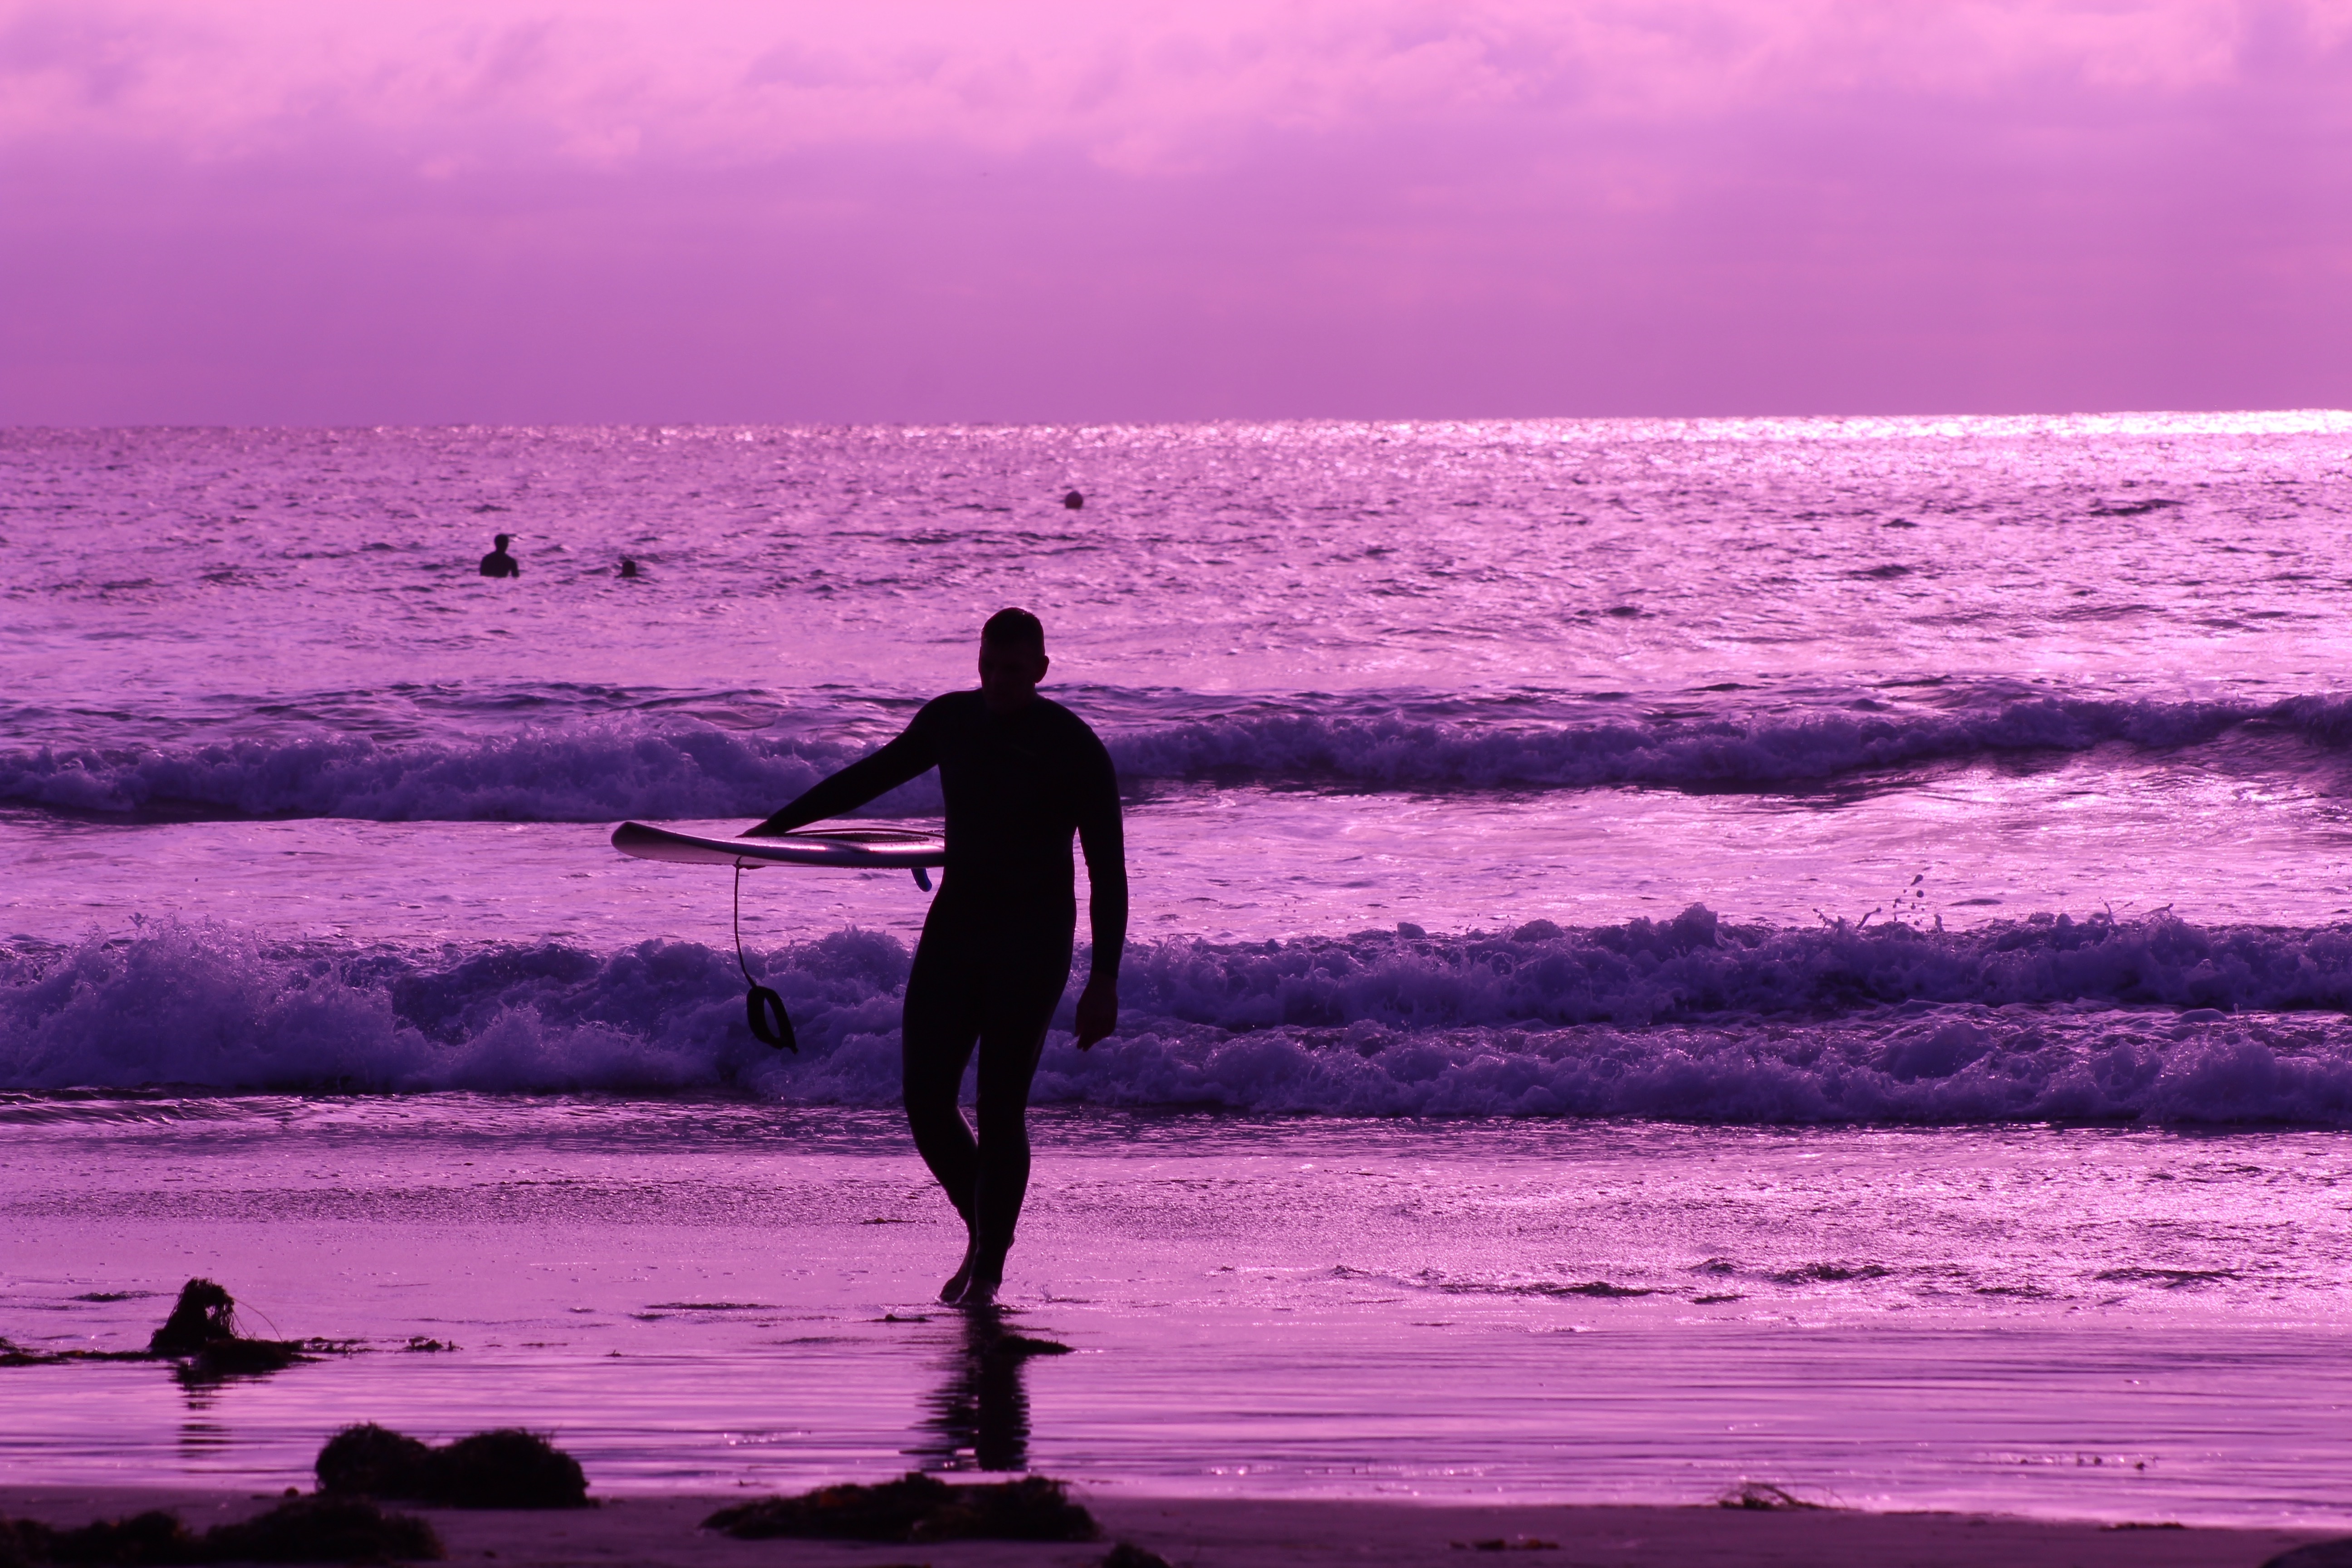
beach, sea, coast, ocean, horizon, silhouette, sunrise, sunset, morning, shore, wave, dawn, dusk, evening, body of water, sports, wind wave, physical fitness